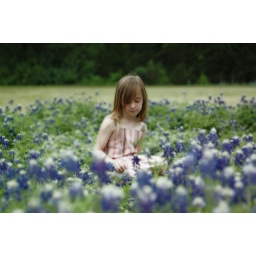
girl in flowers